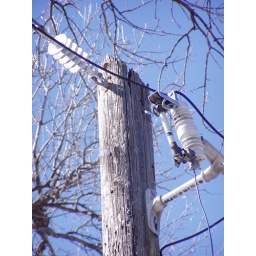
A pole in our house